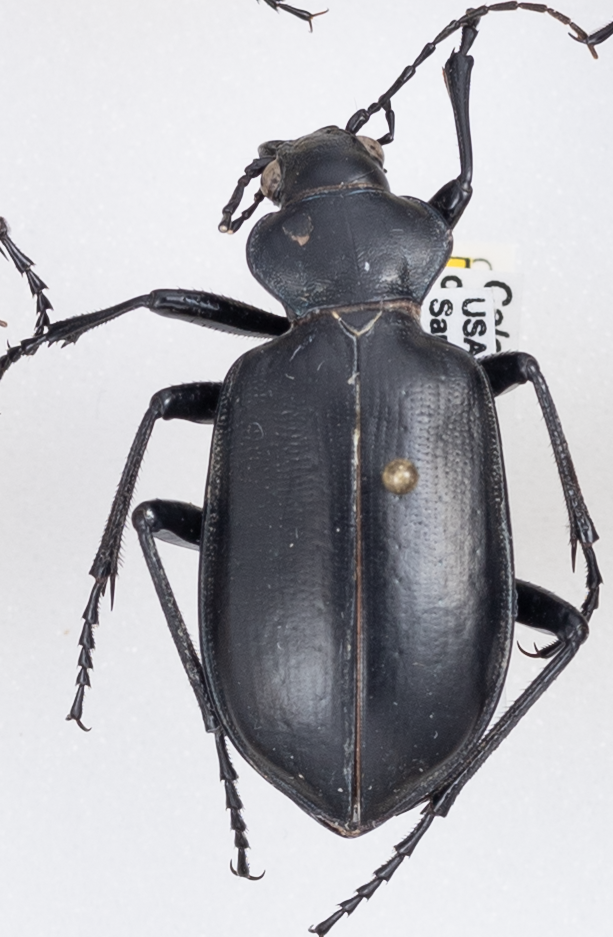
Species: Calosoma peregrinator
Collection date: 2021-07-27
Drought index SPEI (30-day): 2.09
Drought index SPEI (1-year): -1.604
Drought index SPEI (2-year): -0.992